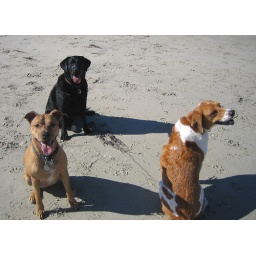
The three at the dog beach in San Diego